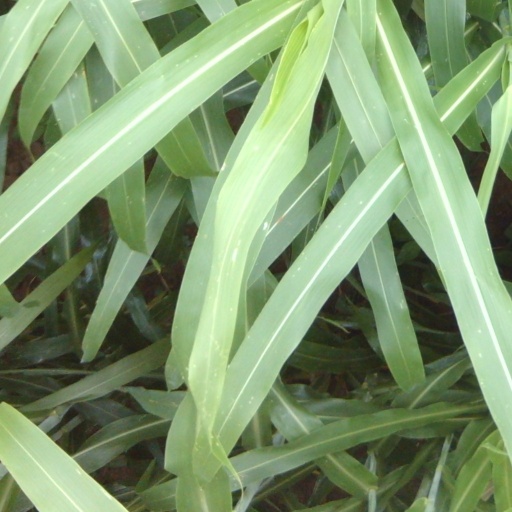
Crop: sorghum